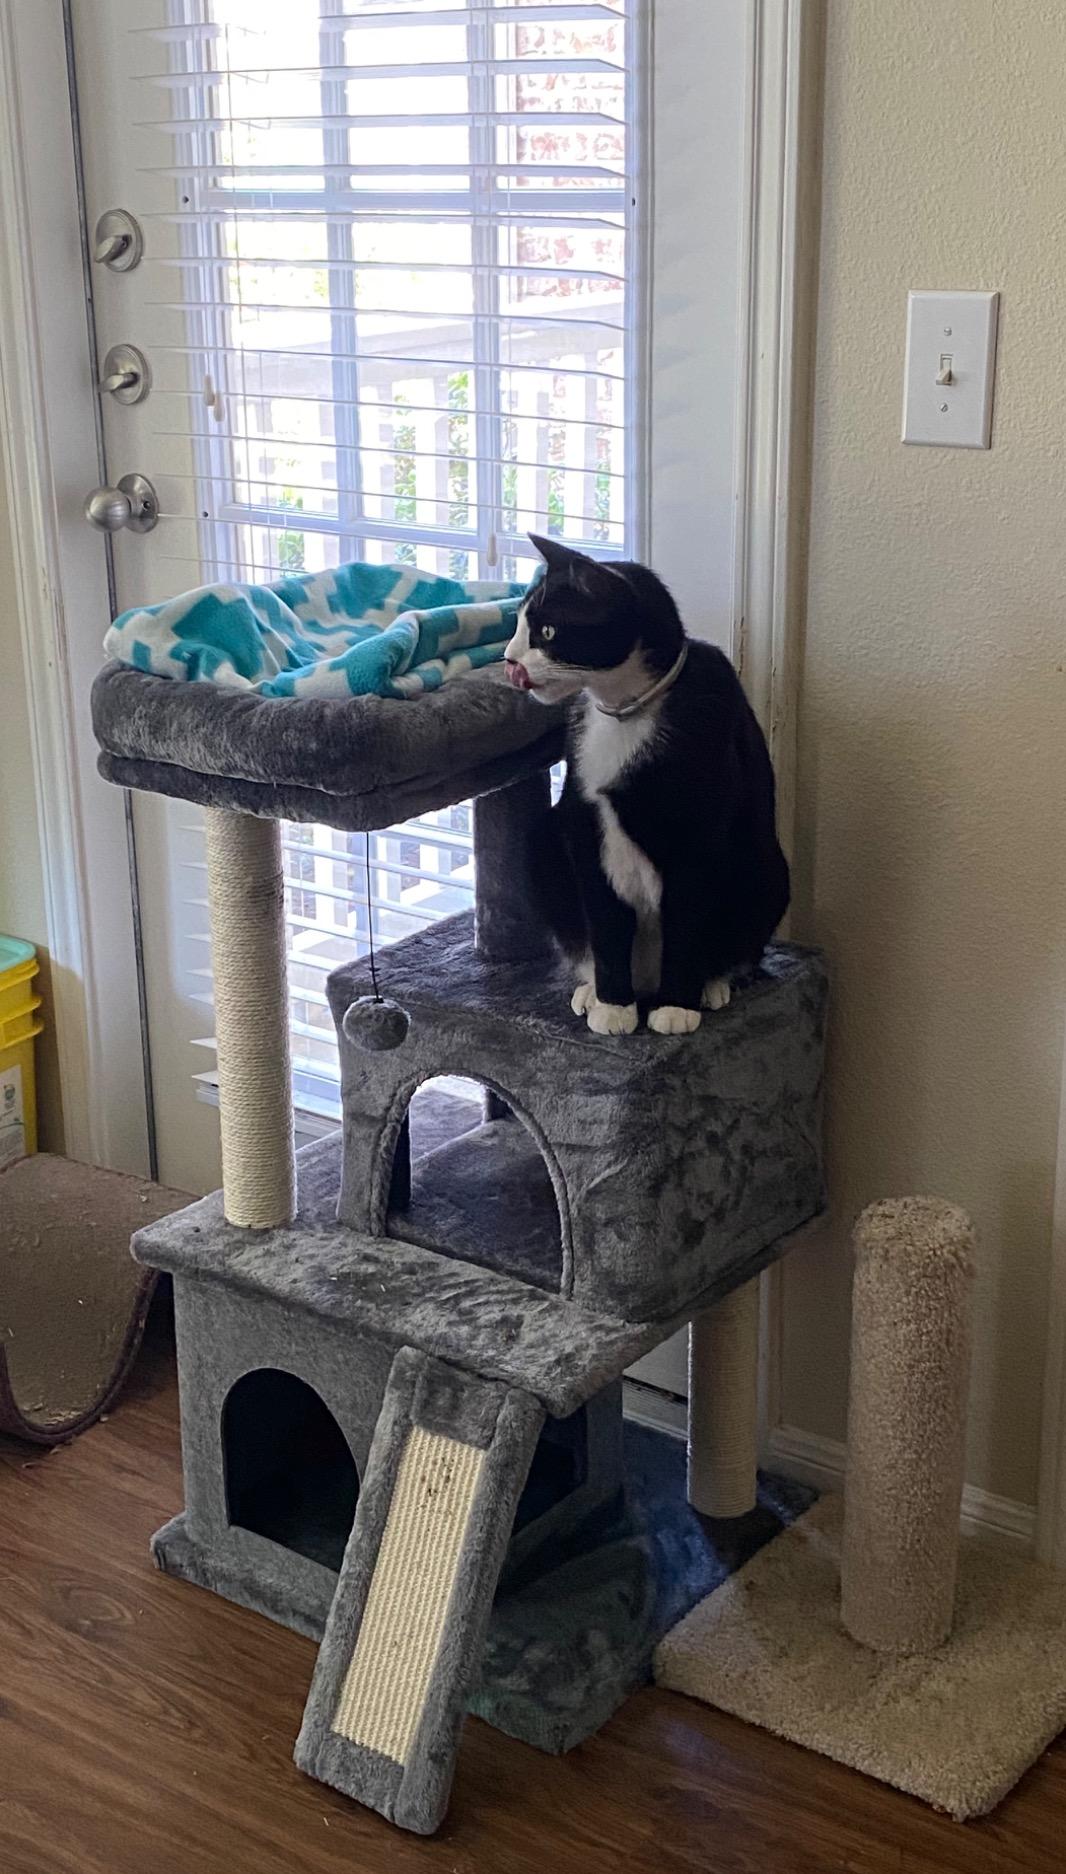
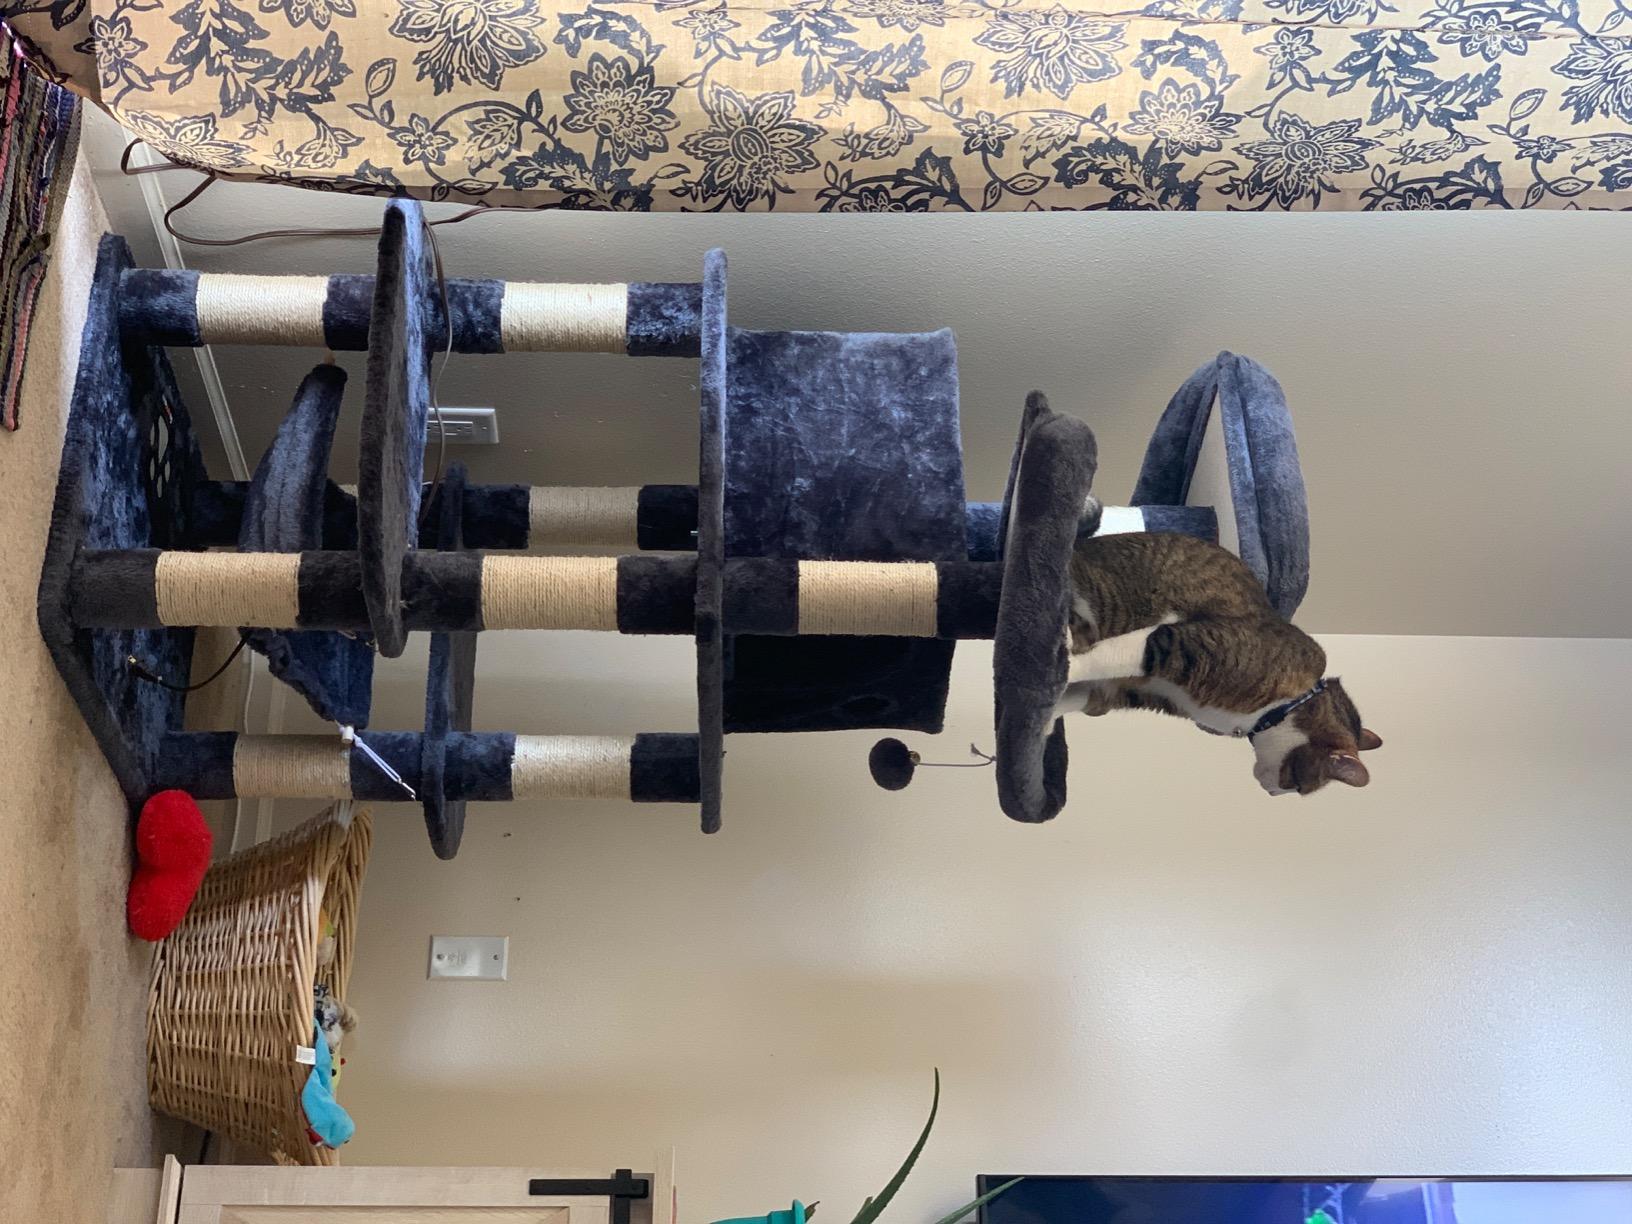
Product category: items_cat tree
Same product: no